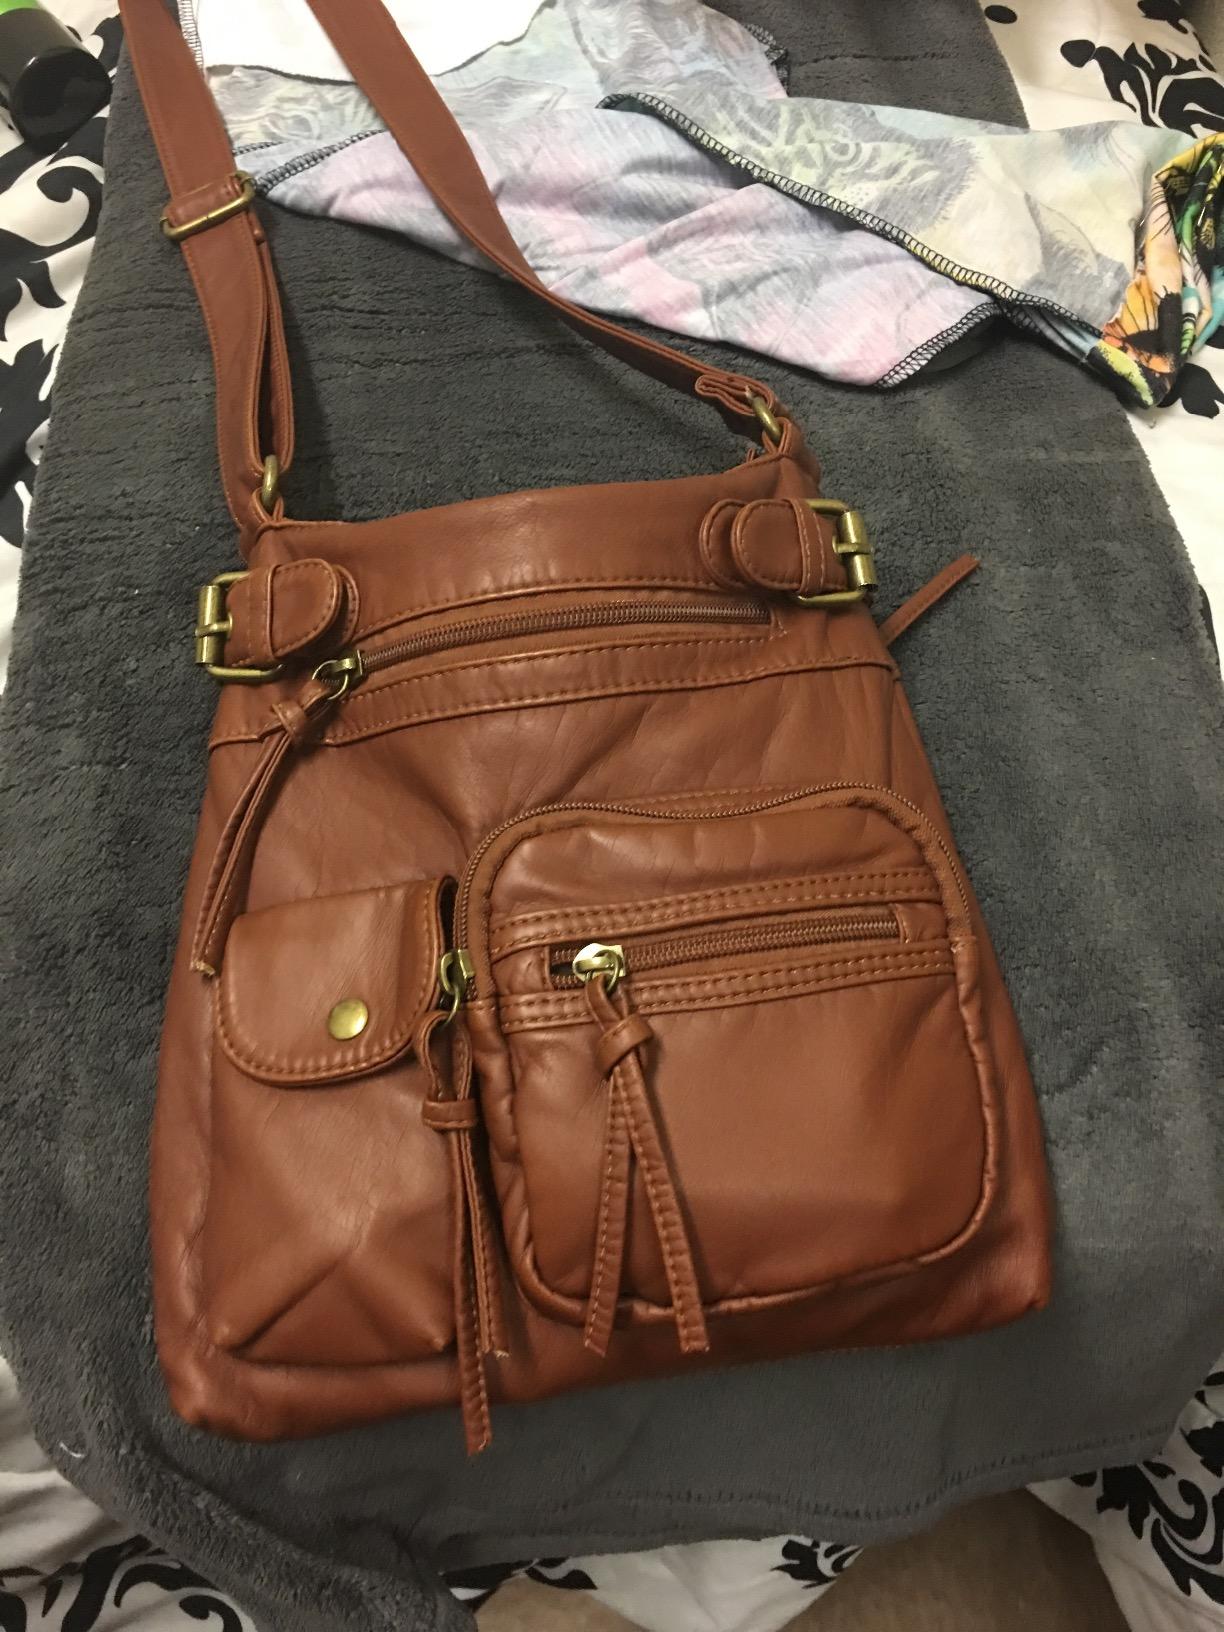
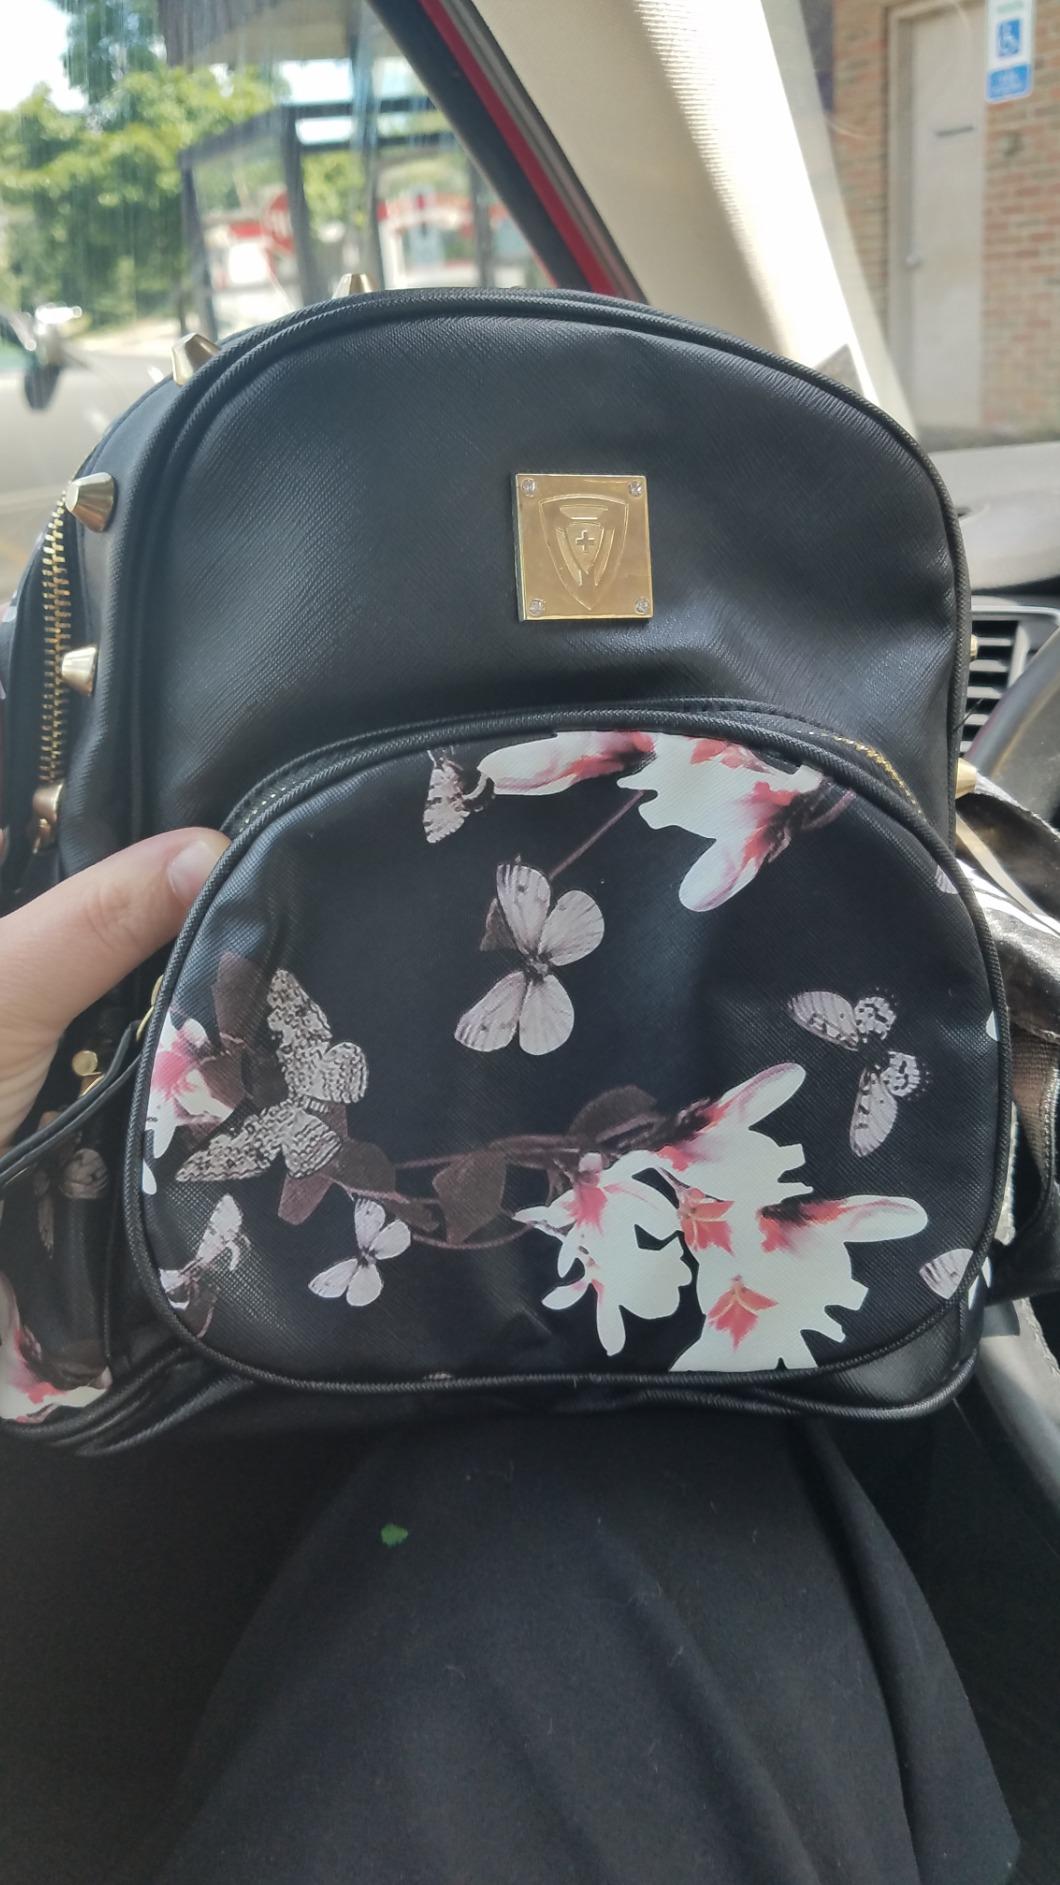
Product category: accessories_handbag
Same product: no